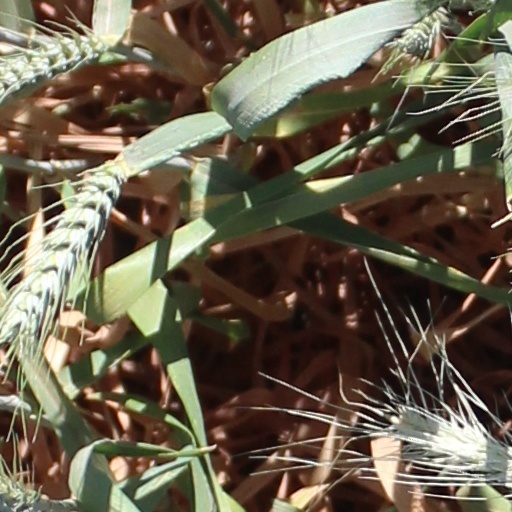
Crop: wheat